Life Dances On

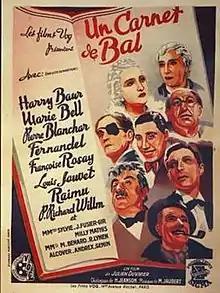

Life Dances On or Christine or Dance Program (French: Un carnet de bal) is a 1937 French drama film directed by Julien Duvivier and starring Marie Bell, Françoise Rosay and Louis Jouvet. It was partly shot at the Neuilly Studios in Paris. The film's art direction was by Jean Douarinou. Duvivier's American film "Lydia" (1941) is to some extent a remake of this one.